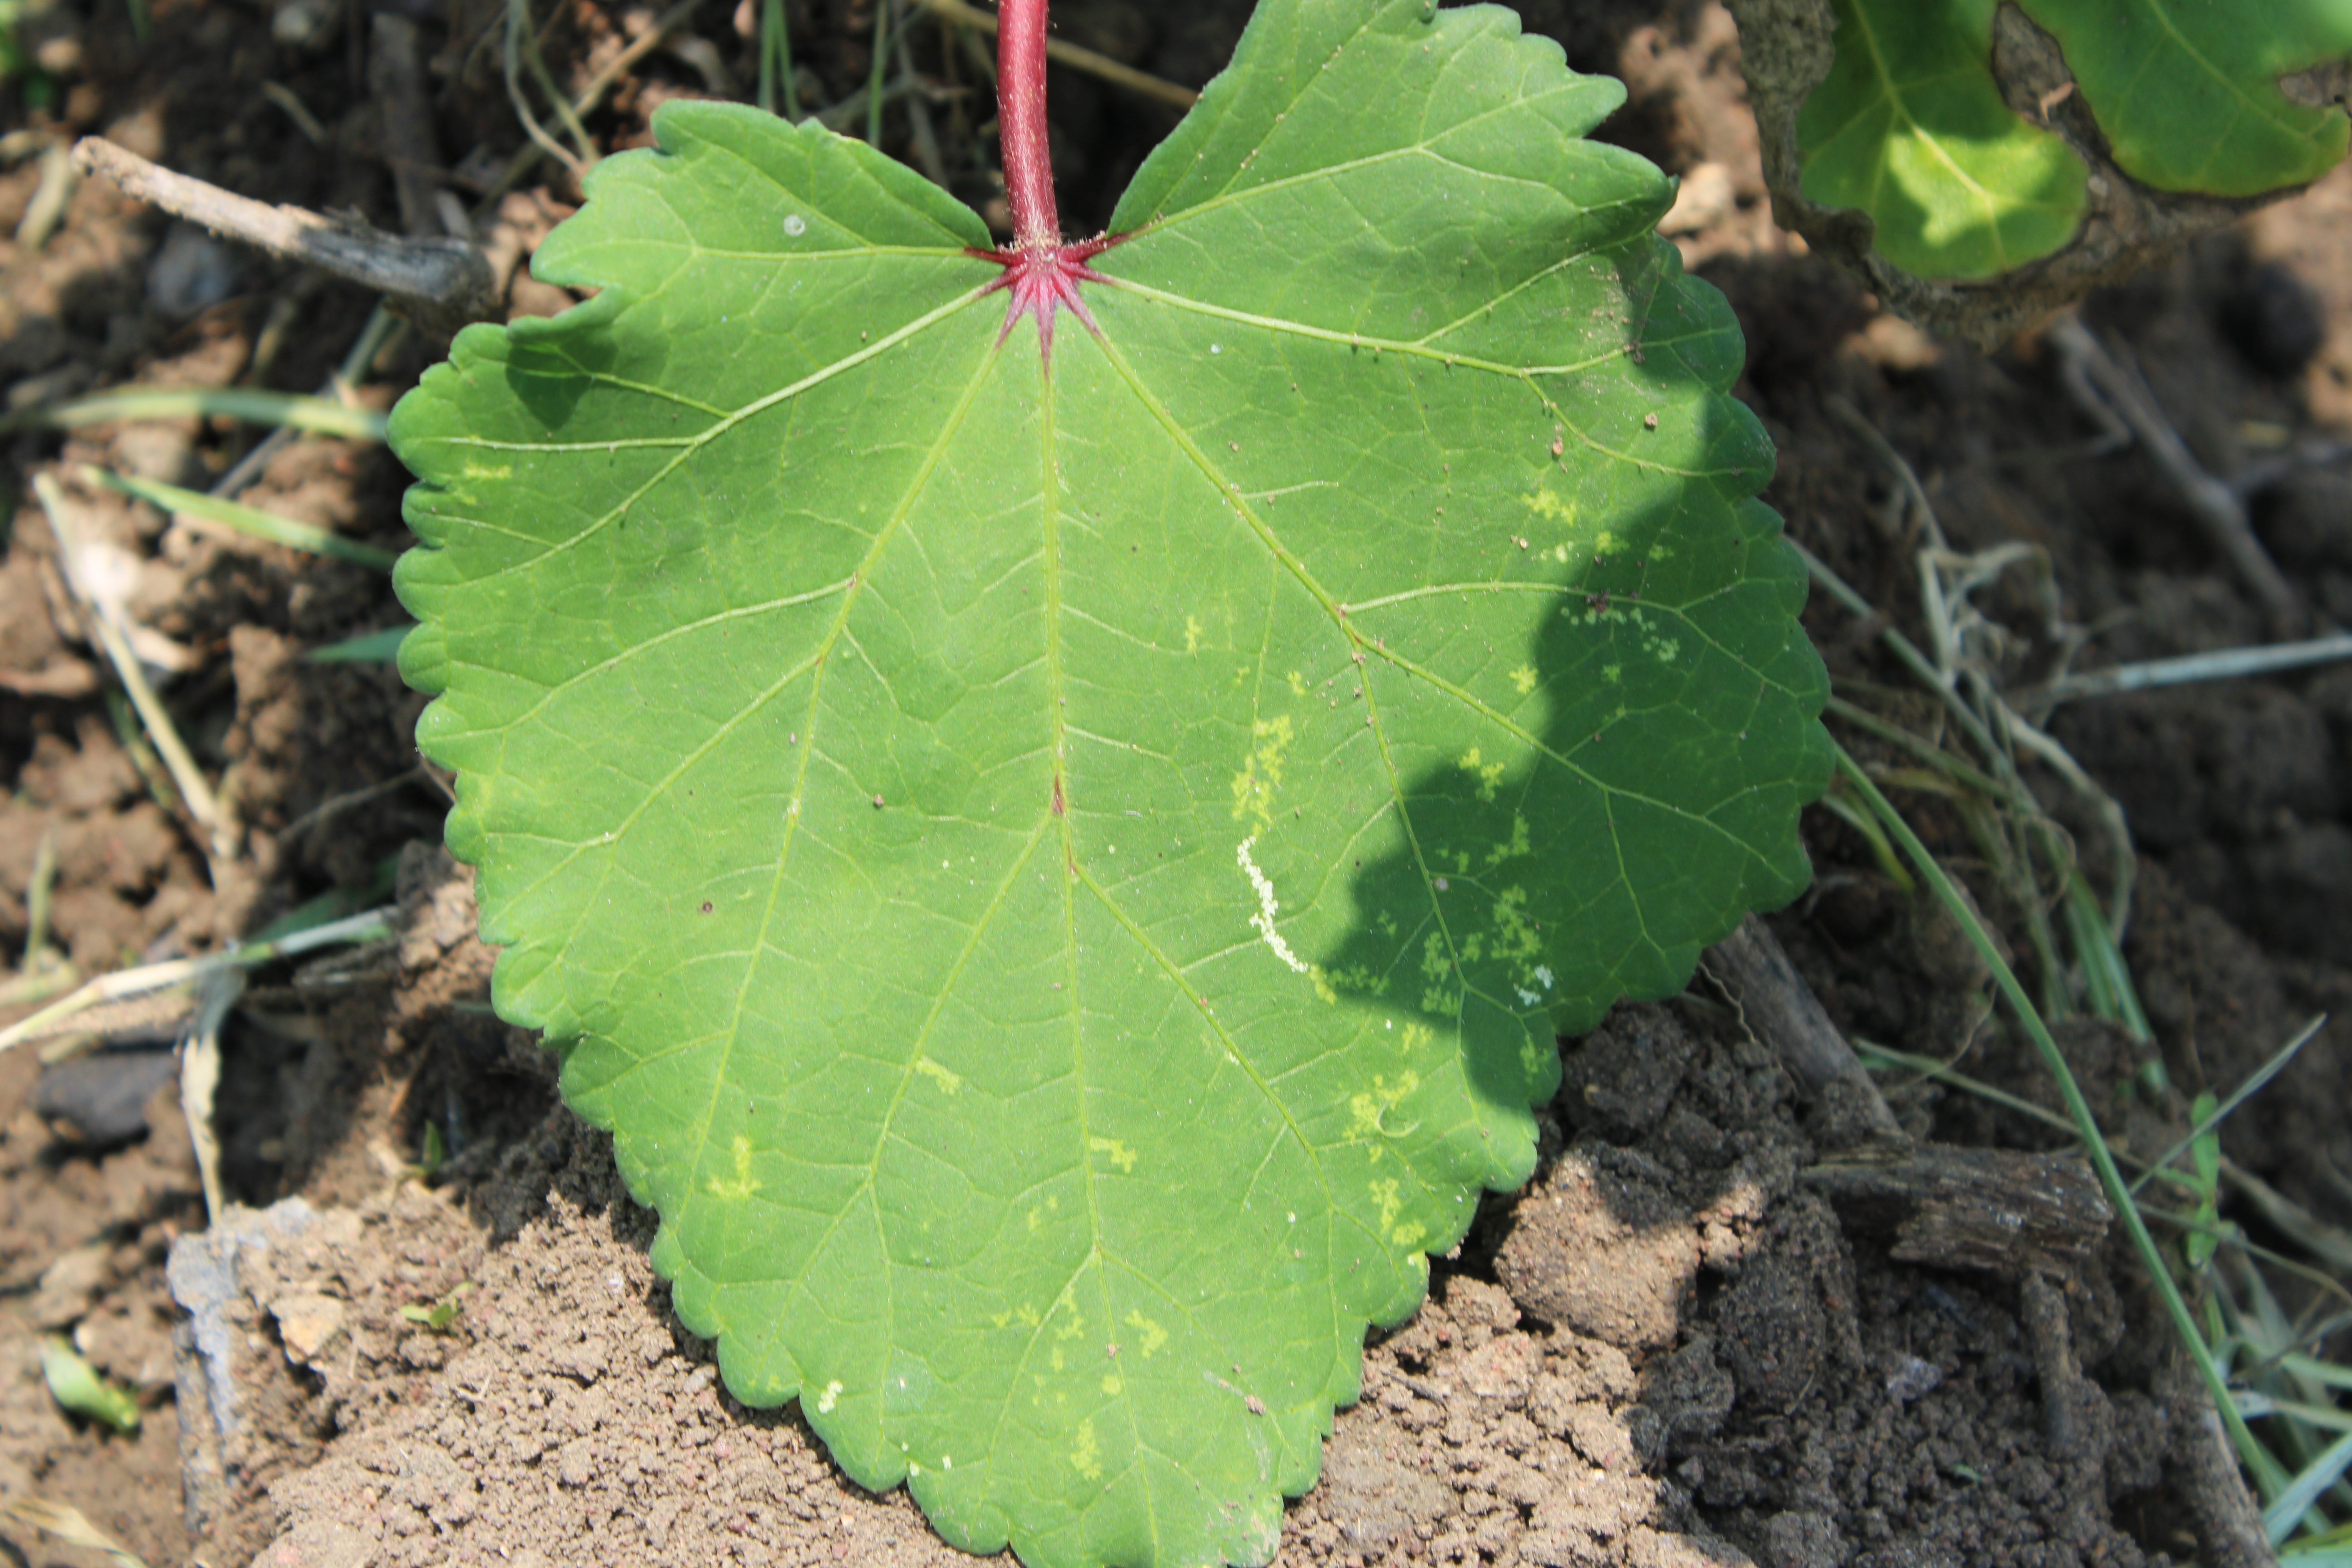
Label: Cercospora Leaf Spot